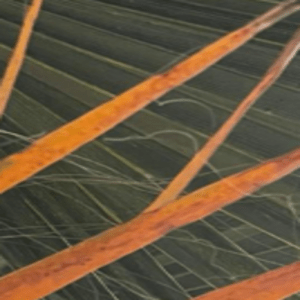
Label: Manganese Deficiency